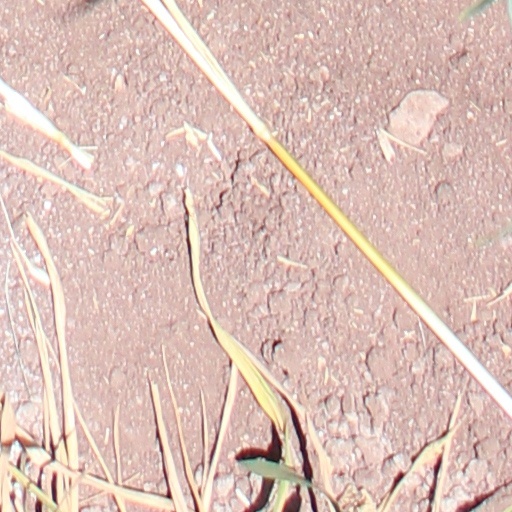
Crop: wheat